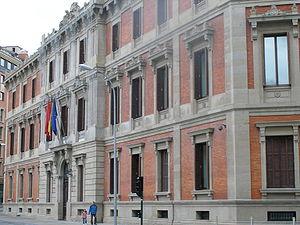
Le Parlement de Navarre est l'organe législatif de la Communauté forale de Navarre.